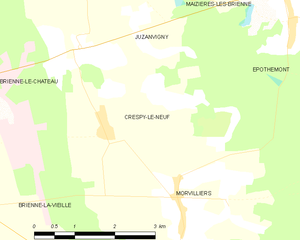
Carte des communes françaises: Crespy-le-Neuf